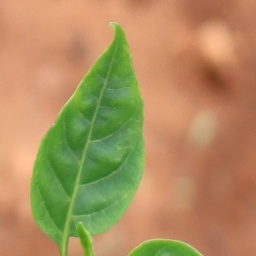
Label: healthy